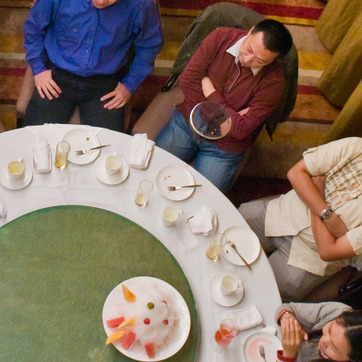
Material: ceramic